Anna Luboshutz

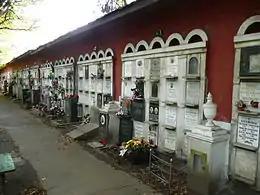
The wall of Novodevichy Cemetery is used as a columbarium.

Lyuboshits was married to the internist Nikolai Adolfowitsch Schereschewski and their daughter Nadeschda Nikolaevna Schereschewskaja (1915–1998) became a philologist. Anna died in 1975 and was interred in the columbarium of Moscow's Novodevichy Cemetery (New Territory, Columbarium, section 118) where her husband and daughter are also interred.